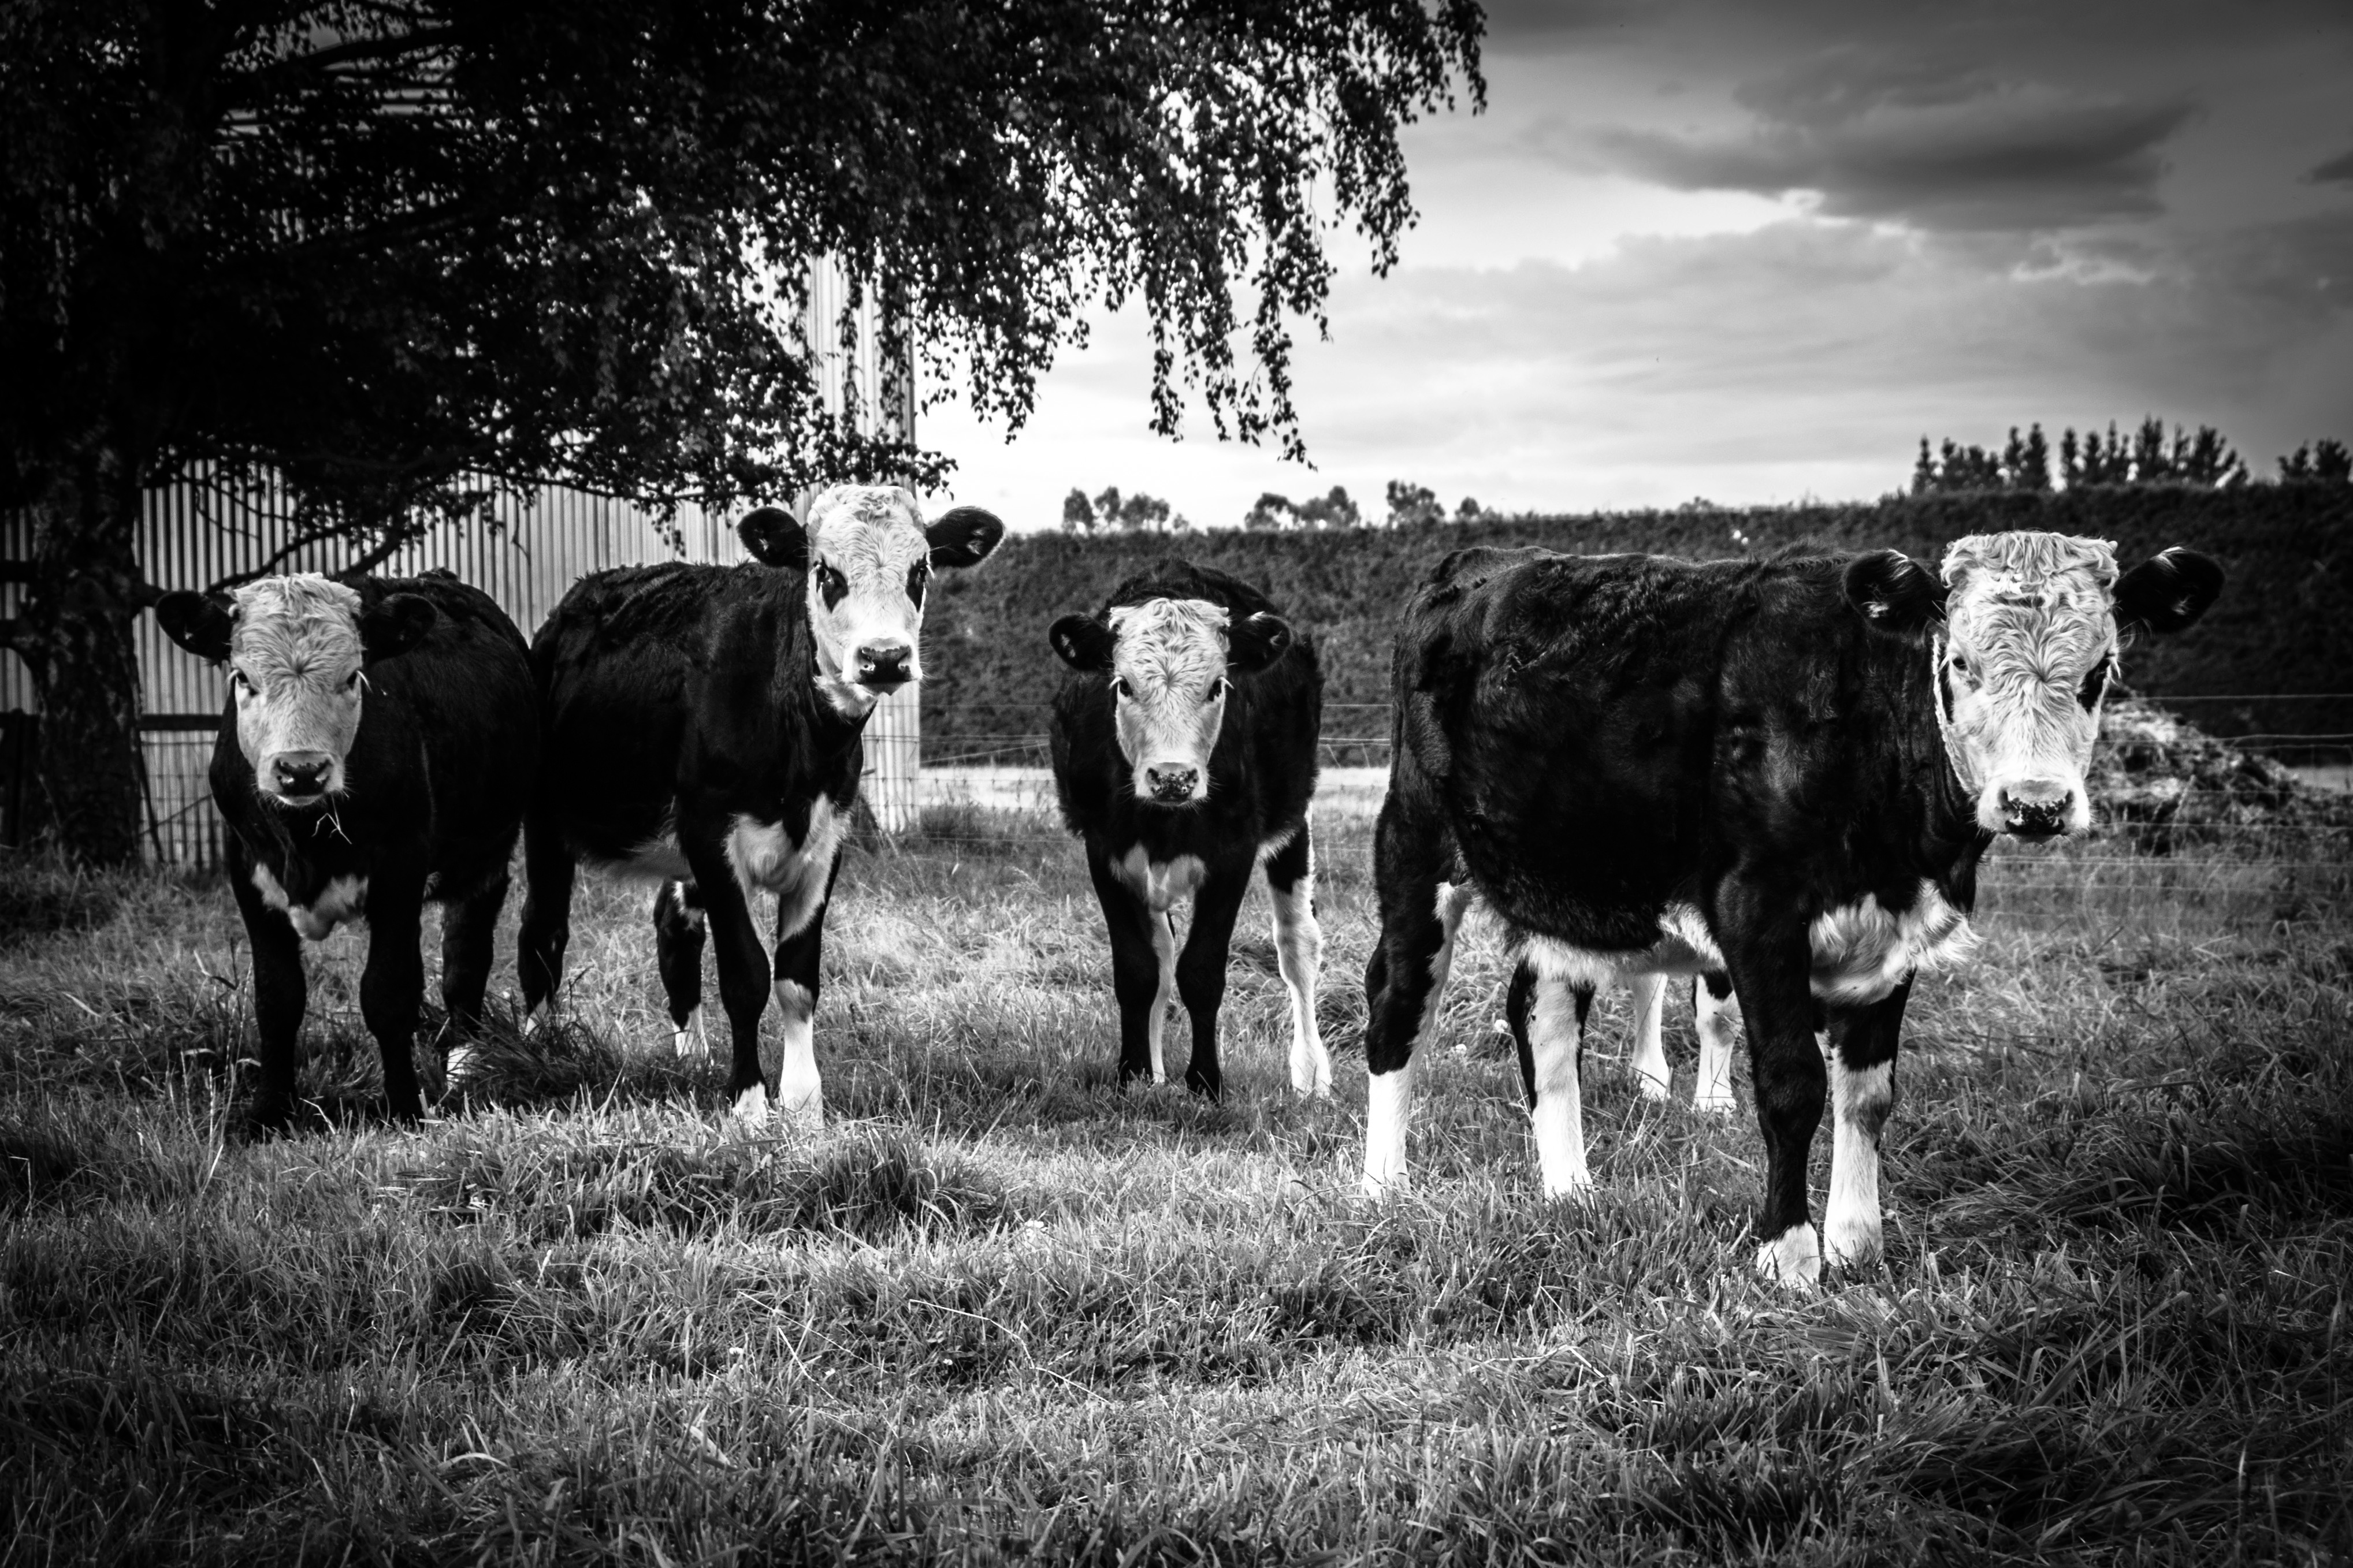
black and white, field, herd, pasture, grazing, monochrome, rural area, dairy cow, monochrome photography, cattle like mammal